History of the Philadelphia 76ers

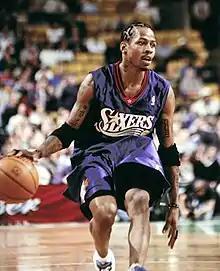
Iverson won Most Valuable Player honors in 2001 while leading the 76ers to the NBA Finals.

During the 2000–01 season, the 76ers got off to a hot start by winning their first ten games and were never seriously challenged in the Atlantic Division. Larry Brown coached the Eastern Conference All-Stars, and Allen Iverson was named MVP of the All-Star Game. Shortly before the All-Star break, Theo Ratliff was lost for the season with a wrist injury, one that would later prove to be devastating to his future career. Despite holding a 41–14 record and a comfortable lead atop both the Atlantic Division and Eastern Conference standings at the time of the February 22 trade deadline, management felt the team needed an established center to advance deep into the playoffs. On that day, Philadelphia acquired Dikembe Mutombo from the Atlanta Hawks in a deal that sent the injured Ratliff along with Nazr Mohammed, Toni Kukoč, and Pepe Sánchez to Atlanta (Sánchez was reacquired later in the season after the Hawks waived him). The 76ers went on to finish 56–26, good enough for their first Atlantic Division title since 1989–90 and the top seed in the Eastern Conference Playoffs.